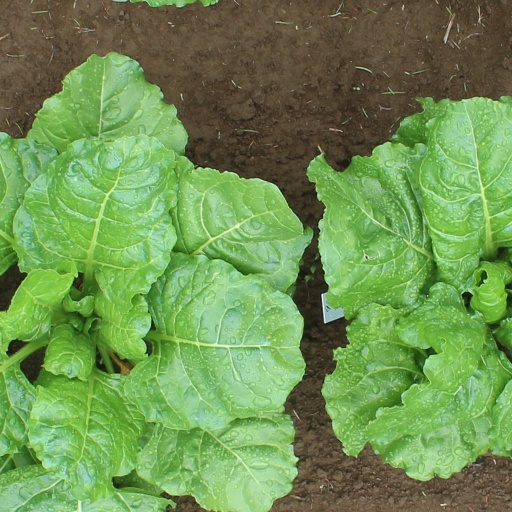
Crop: sugar beet